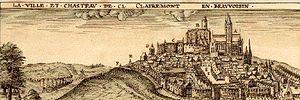
gravure de clermont de l'oise au moyen-age
Cette page donne une liste des comtes de Clermont, c'est-à-dire de Clermont-en-Beauvaisis, aujourd'hui Clermont, dans le département de l'Oise. Il ne faut pas confondre ces comtes avec les comtes de Clermont, dauphins d'Auvergne.
Le Donjon de Clermont ou Château des comtes de Clermont-en-Beauvaisis est le reste d'un château féodal datant du XIᵉ siècle situé à Clermont, dans la rue du même nom. Construit à la pointe du promontoire que forme la promenade du Châtellier, il s'agit d'une construction quadrangulaire de 25,50 m sur 17,50 m. Le monument domine la ville, même s'il a été surbaissé par un effondrement causé par la tempête de février 1984. Au XIXᵉ siècle, Louise Michel fut prisonnière du donjon, transformé en prison, de 1883 à 1884.
Clermont, dite Clermont-en-Beauvaisis ou encore Clermont-de-l'Oise afin d'éviter toute confusion, est une commune française située dans le département de l'Oise dont elle est une sous-préfecture, en région Hauts-de-France. Ses habitants sont appelés les Clermontois et les Clermontoises.